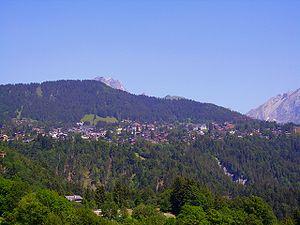
Villars-sur-Ollon est une localité et une station de sports d'hiver de la commune d'Ollon. Elle est située dans les Préalpes vaudoises en Suisse.
La Course de côte Ollon - Villars est une ancienne compétition automobile suisse organisée dans le Chablais vaudois durant la deuxième quinzaine du mois d'août par la section vaudoise de l'Automobile Club suisse, avec une arrivée à Chesières à 1 182 mètres d'altitude.